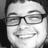
Emotion: happy